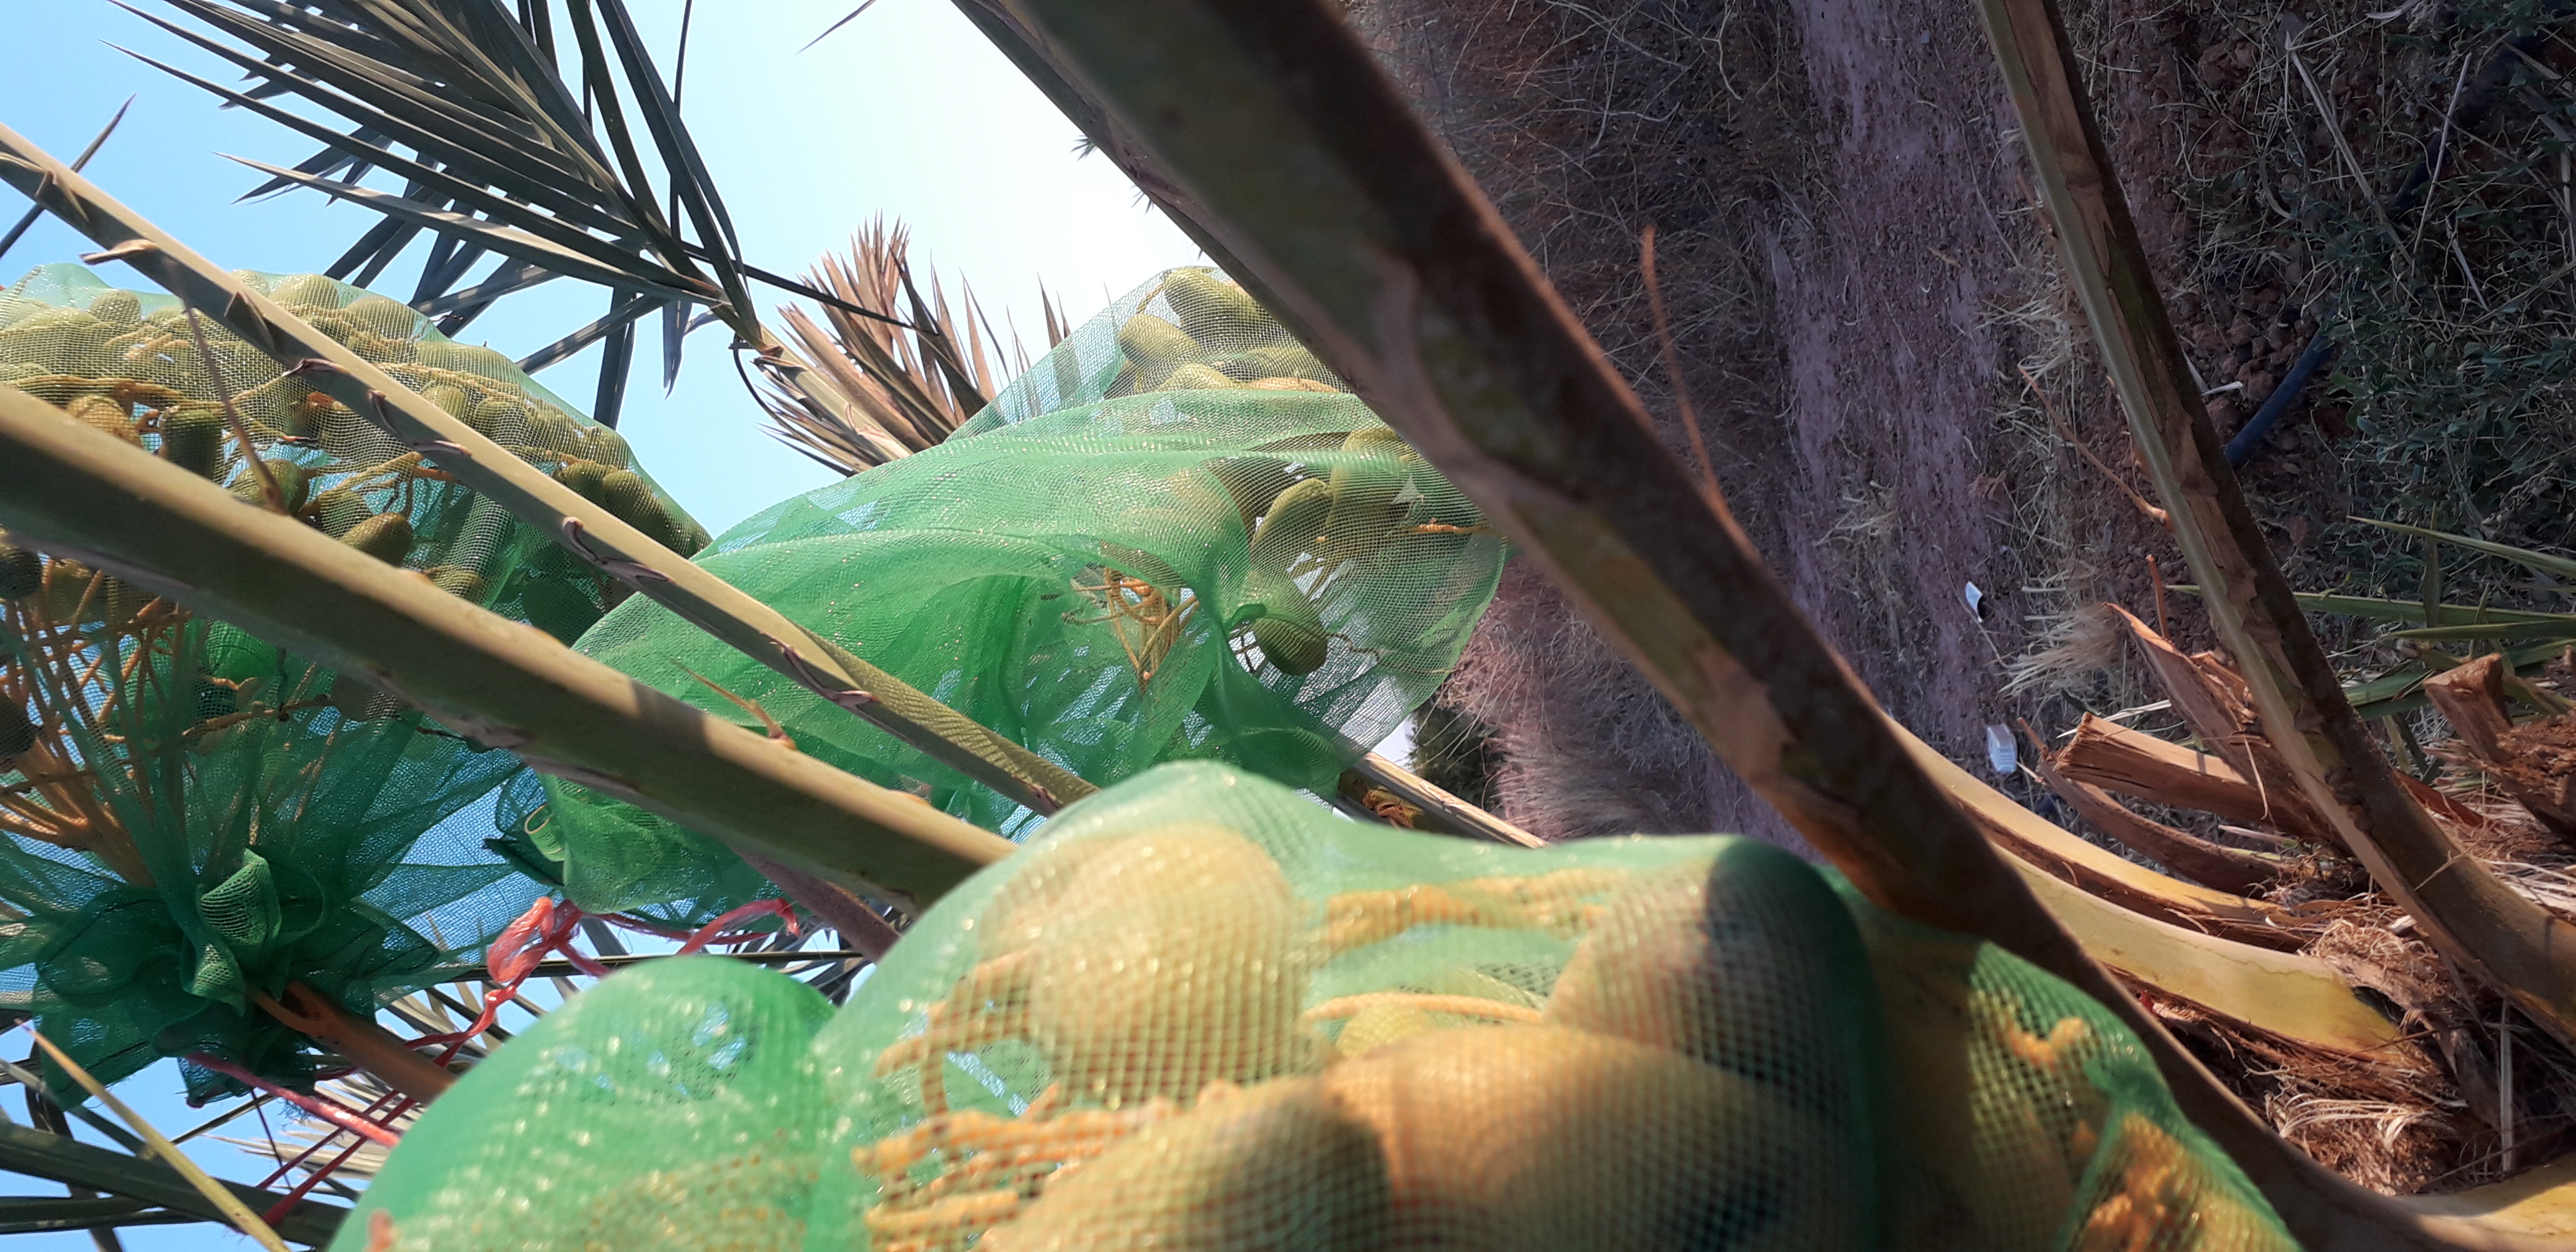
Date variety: Boumajhoul